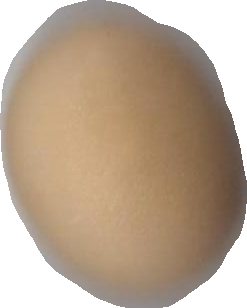
Variety: Grobogan